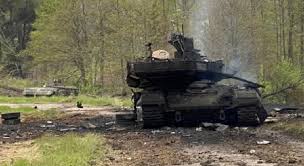
Label: Tank